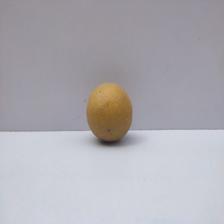
Size: Medium